Veronika Bellmann

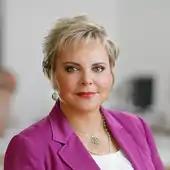
Veronika Bellmann

Veronika Maria Bellmann (née Wächter; born 20 November 1960 in Chemnitz, "then Karl-Marx-Stadt in East Germany") is a German politician and member of the CDU.